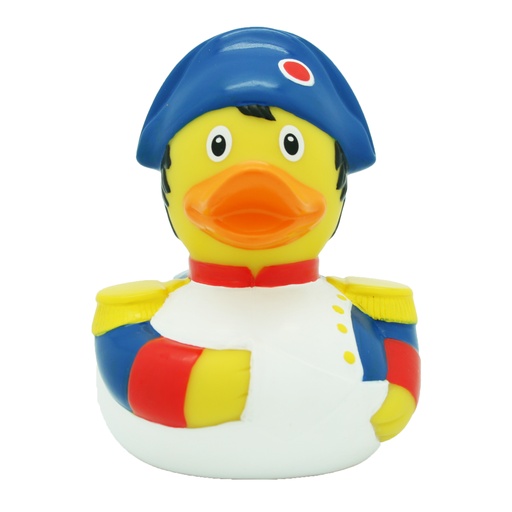
Canard Napoléon
Brand: Lilalu
L'empereur français des canards de bain Ce canard Napoléon porte fièrement les couleurs nationales françaises, il est parfaitement adapté pour découvrir des personnalités historiques dans la baignoire. Vêtu d'un uniforme militaire historique et d'un chapeau Napoléon traditionnel, ce canard empereur français est une contribution unique à votre collection. Prêt à conquérir! Dimensions: 8,5 x 8,5 x 7,5 cm (L x H x P)
Category: Toys & Games > Toys > Bath Toys > Rubber Duckies